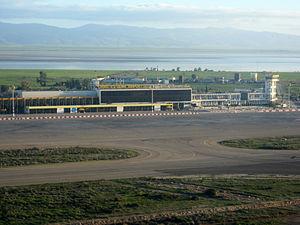
Les monts du Tessala sont une importante chaîne de montagnes de l'Atlas tellien située dans le Nord-Ouest de l'Algérie.
Oran et « la Joyeuse », est la deuxième plus grande ville d’Algérie et une des plus importantes villes du Maghreb. C'est une ville portuaire de la mer Méditerranée, située dans le nord-ouest de l'Algérie, à 432 km de la capitale Alger, et le chef-lieu de la wilaya du même nom, en bordure du golfe d'Oran.
L'aéroport international d'Oran - Ahmed Ben Bella, anciennement connu sous le nom d'Aéroport d'Oran - Es Sénia, est un aéroport algérien, situé sur la commune de Es Sénia à 12 km au sud d'Oran. Il est le deuxième aéroport d'Algérie après l'aéroport d'Alger - Houari Boumédiène.